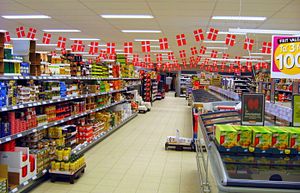
Supermarked
Supermarked i Danmark
Et supermarked er en selvbetjeningsbutik, hvis primære sortiment er fødevarer og dagligvarer.